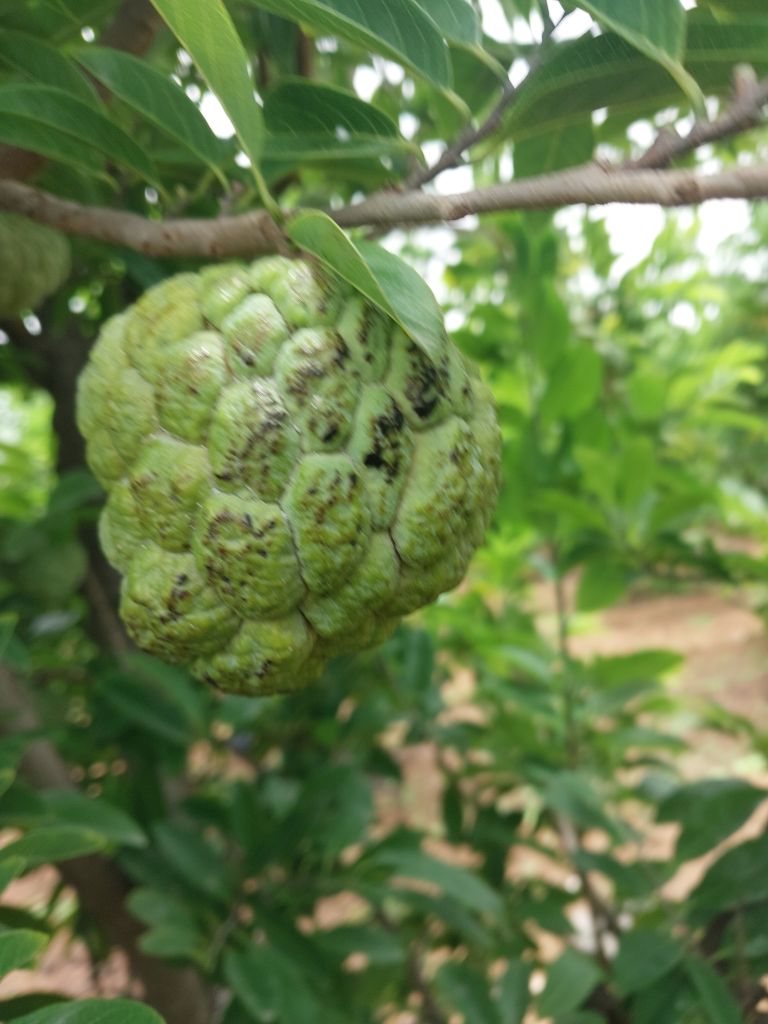
Disease label: Blank Canker